Joseph Lyons

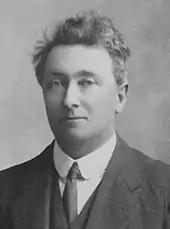
Lyons as a state government minister (c. 1914–16)

Lyons came from a family that was broadly sympathetic to the Australian labour movement, but without any formal political involvement. Though widely read, he did not actively participate in politics until after leaving Stanley. Lyons helped found a branch of the Workers' Political League during his time in Smithton, but was forced to resign his membership due to restrictions on the involvement of public servants in political activities. Those rules were later relaxed, and by 1908 he was spending most of his free time campaigning for the Labor Party; he had a reputation as a first-rate orator. Lyons was elected to the Tasmanian House of Assembly at the 1909 state election, standing in the six-member Division of Wilmot. This required him to resign from the Education Department and give up his teaching career, which reduced his annual salary from £125 to £100. He was comfortably re-elected in 1912, although he was attacked with a horsewhip during one of his campaign speeches. The son of one of his political opponents was convicted of assault, and the incident received widespread media attention.